Six Variations on "Hélas, j'ai perdu mon amant"

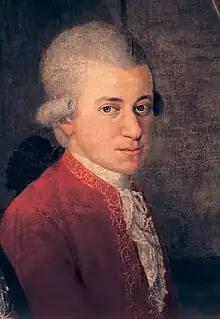
Detail of Wolfgang from the 1780–81 Portrait of the Mozart Family

Six Variations on "Hélas, j'ai perdu mon amant", K. 360/374b, is a composition in G minor for piano and solo violin by Wolfgang Amadeus Mozart, composed when he was 25 years old (June 1781).